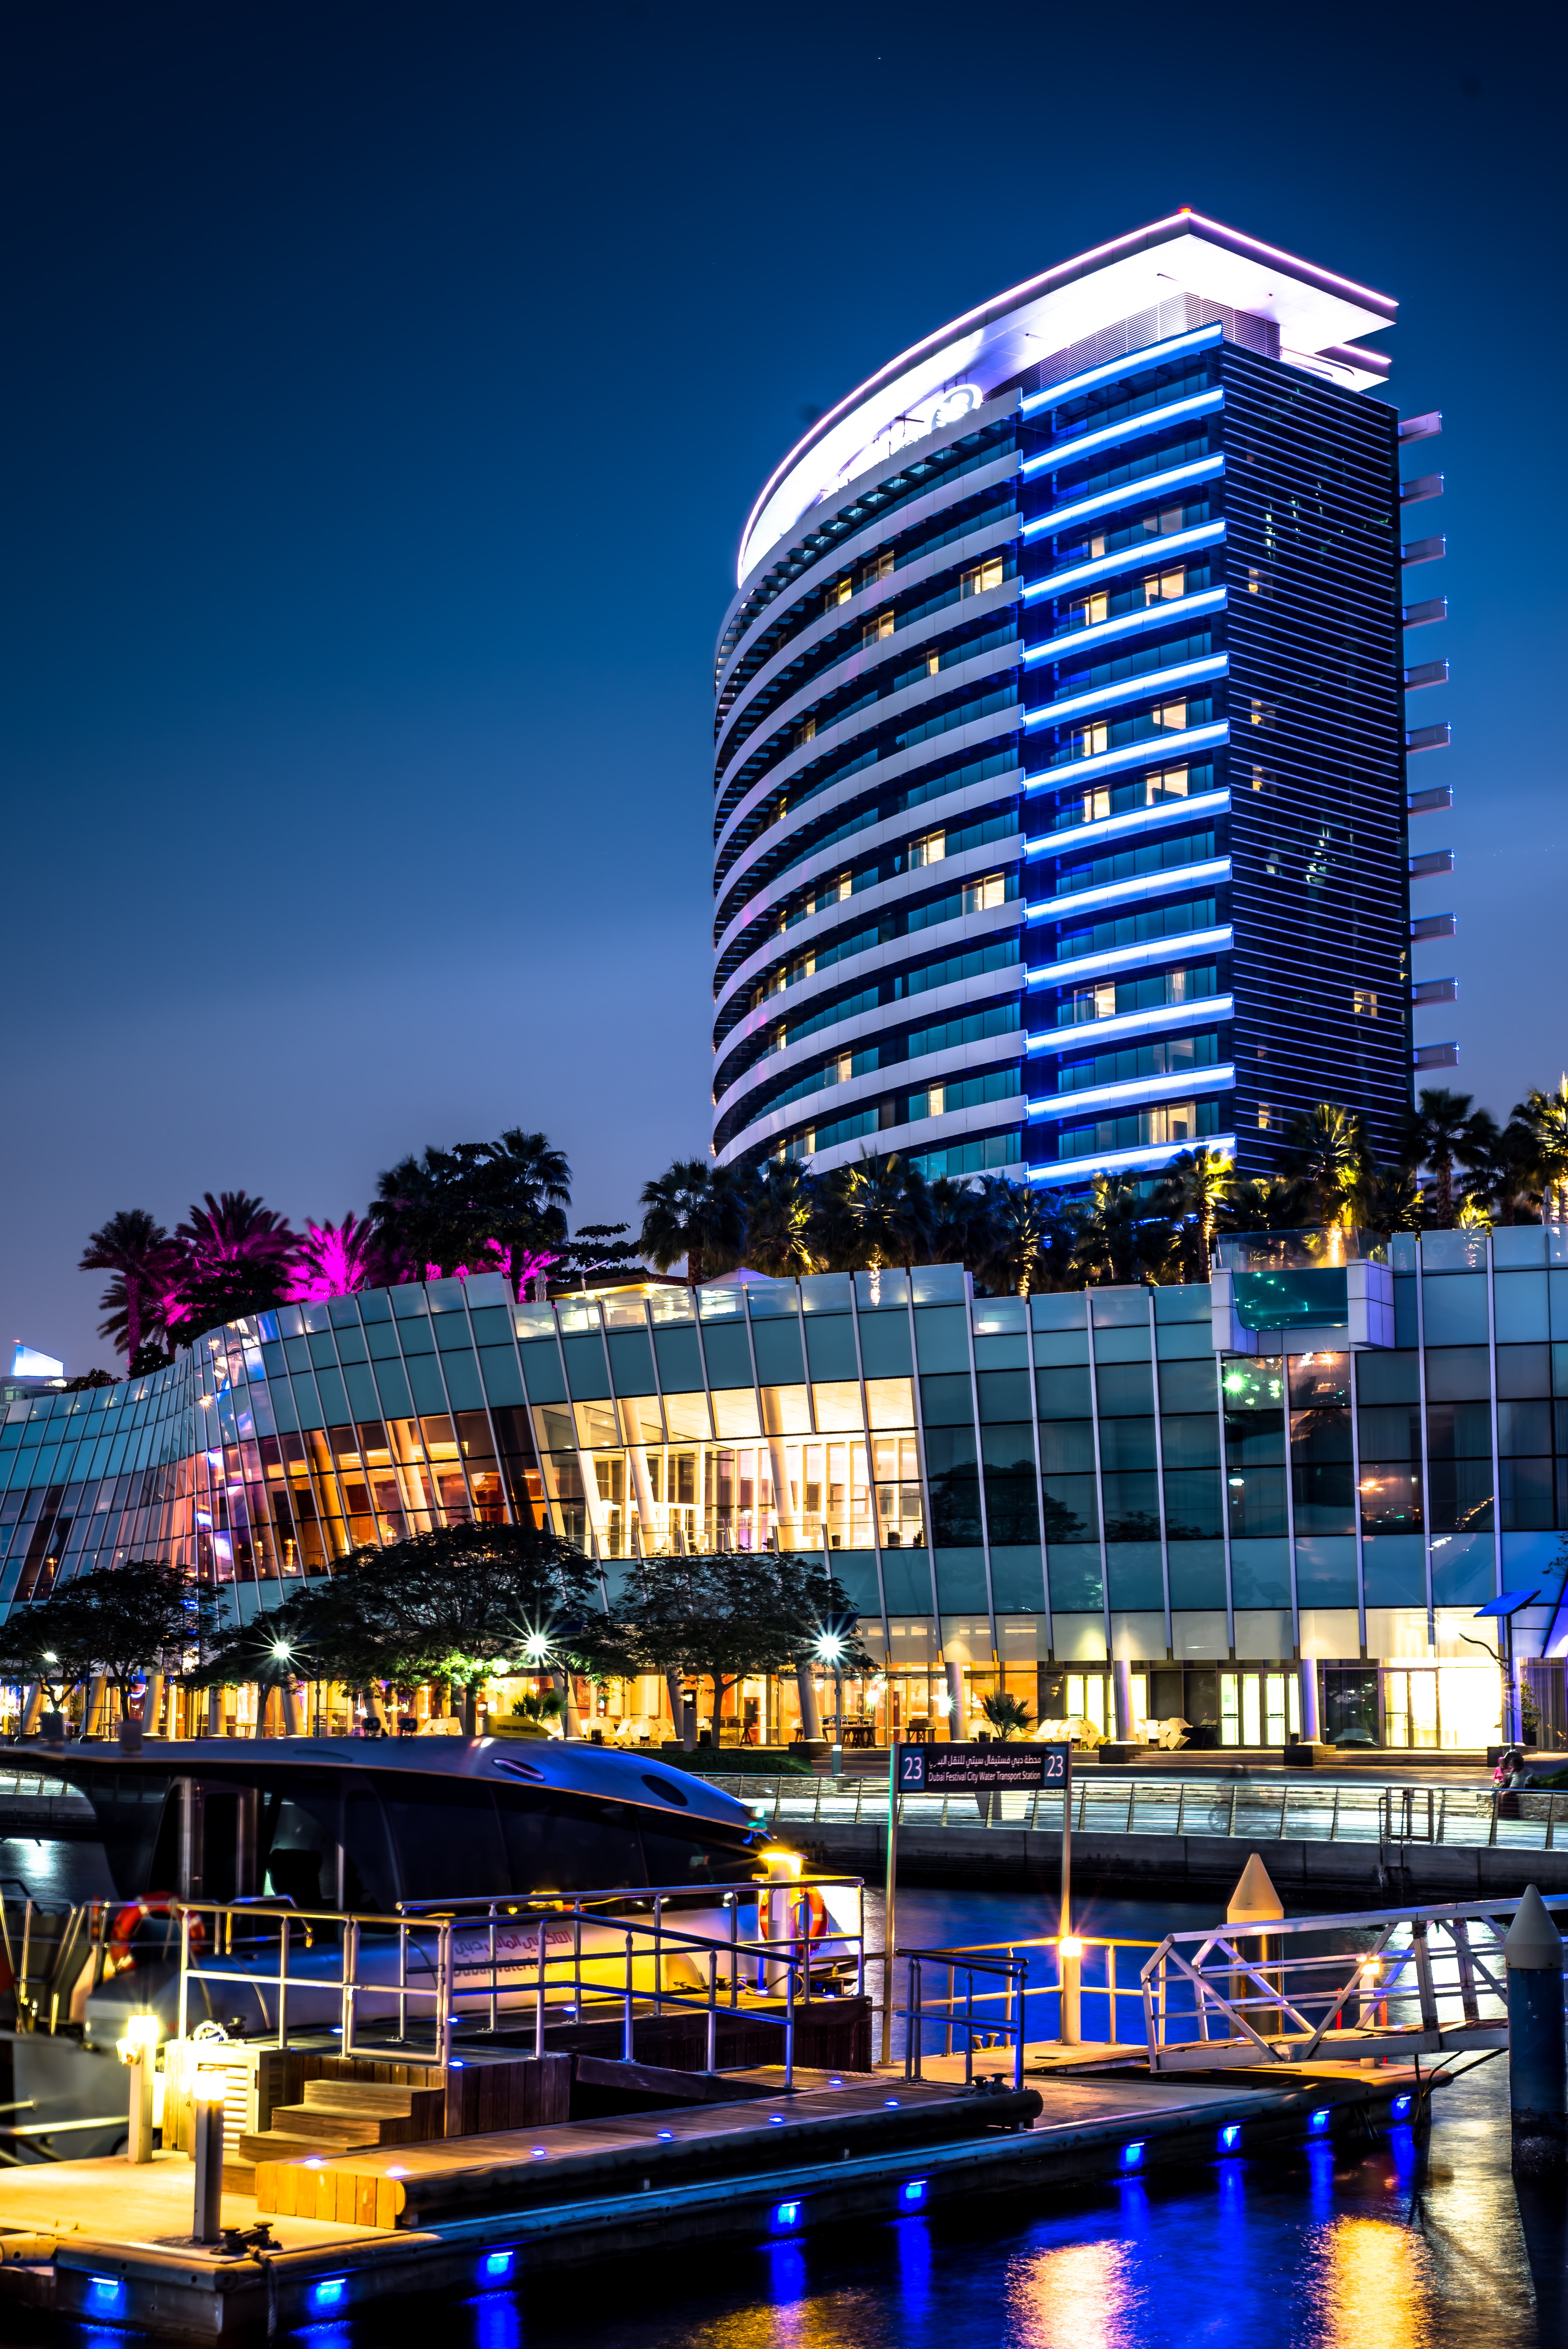
metropolitan area, night, city, architecture, building, metropolis, landmark, urban area, mixed use, tower block, human settlement, sky, light, commercial building, lighting, hotel, reflection, corporate headquarters, cityscape, downtown, condominium, skyscraper, real estate, headquarters, tower, facade, leisure, harbor, evening